Kalehjoosh

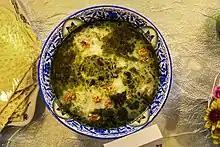

Kalehjoosh, Kaljoosh or Keledos is a popular traditional soup in Iran, Armenia, Azerbaijan, and Turkey (or ).